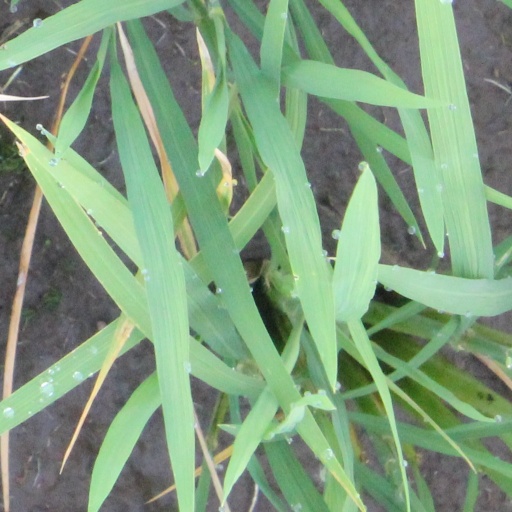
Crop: rice